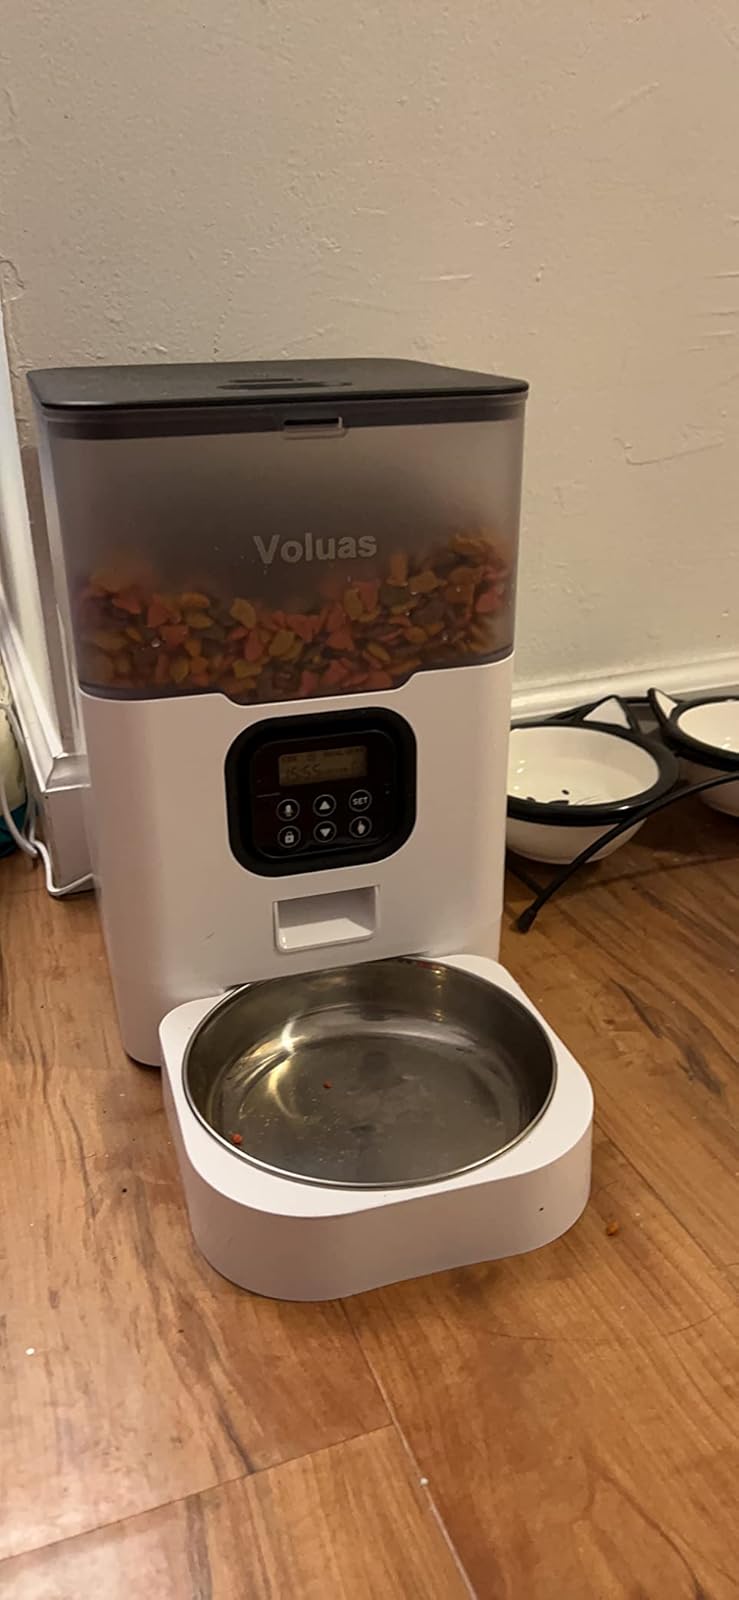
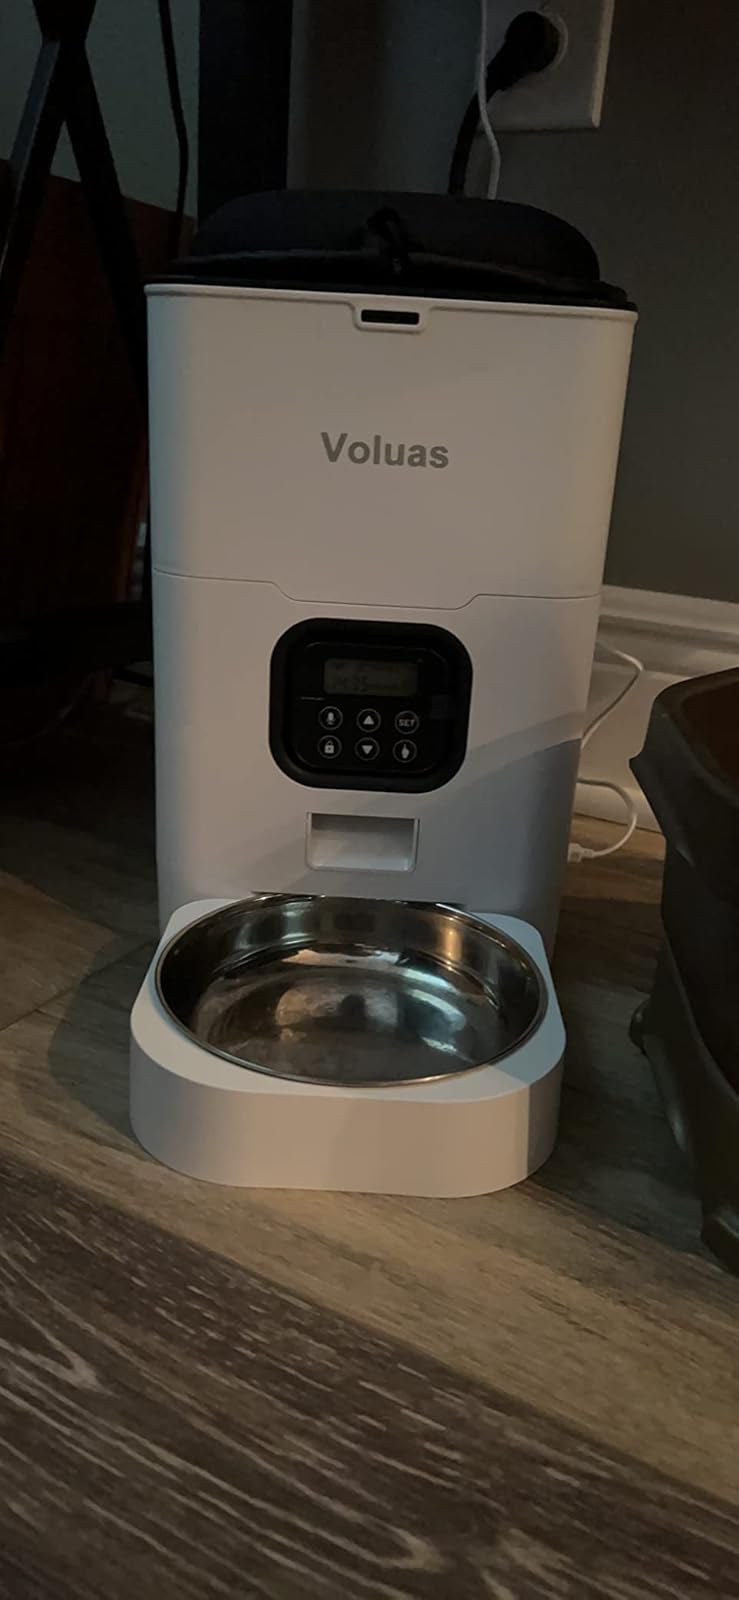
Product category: items_feeder
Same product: no